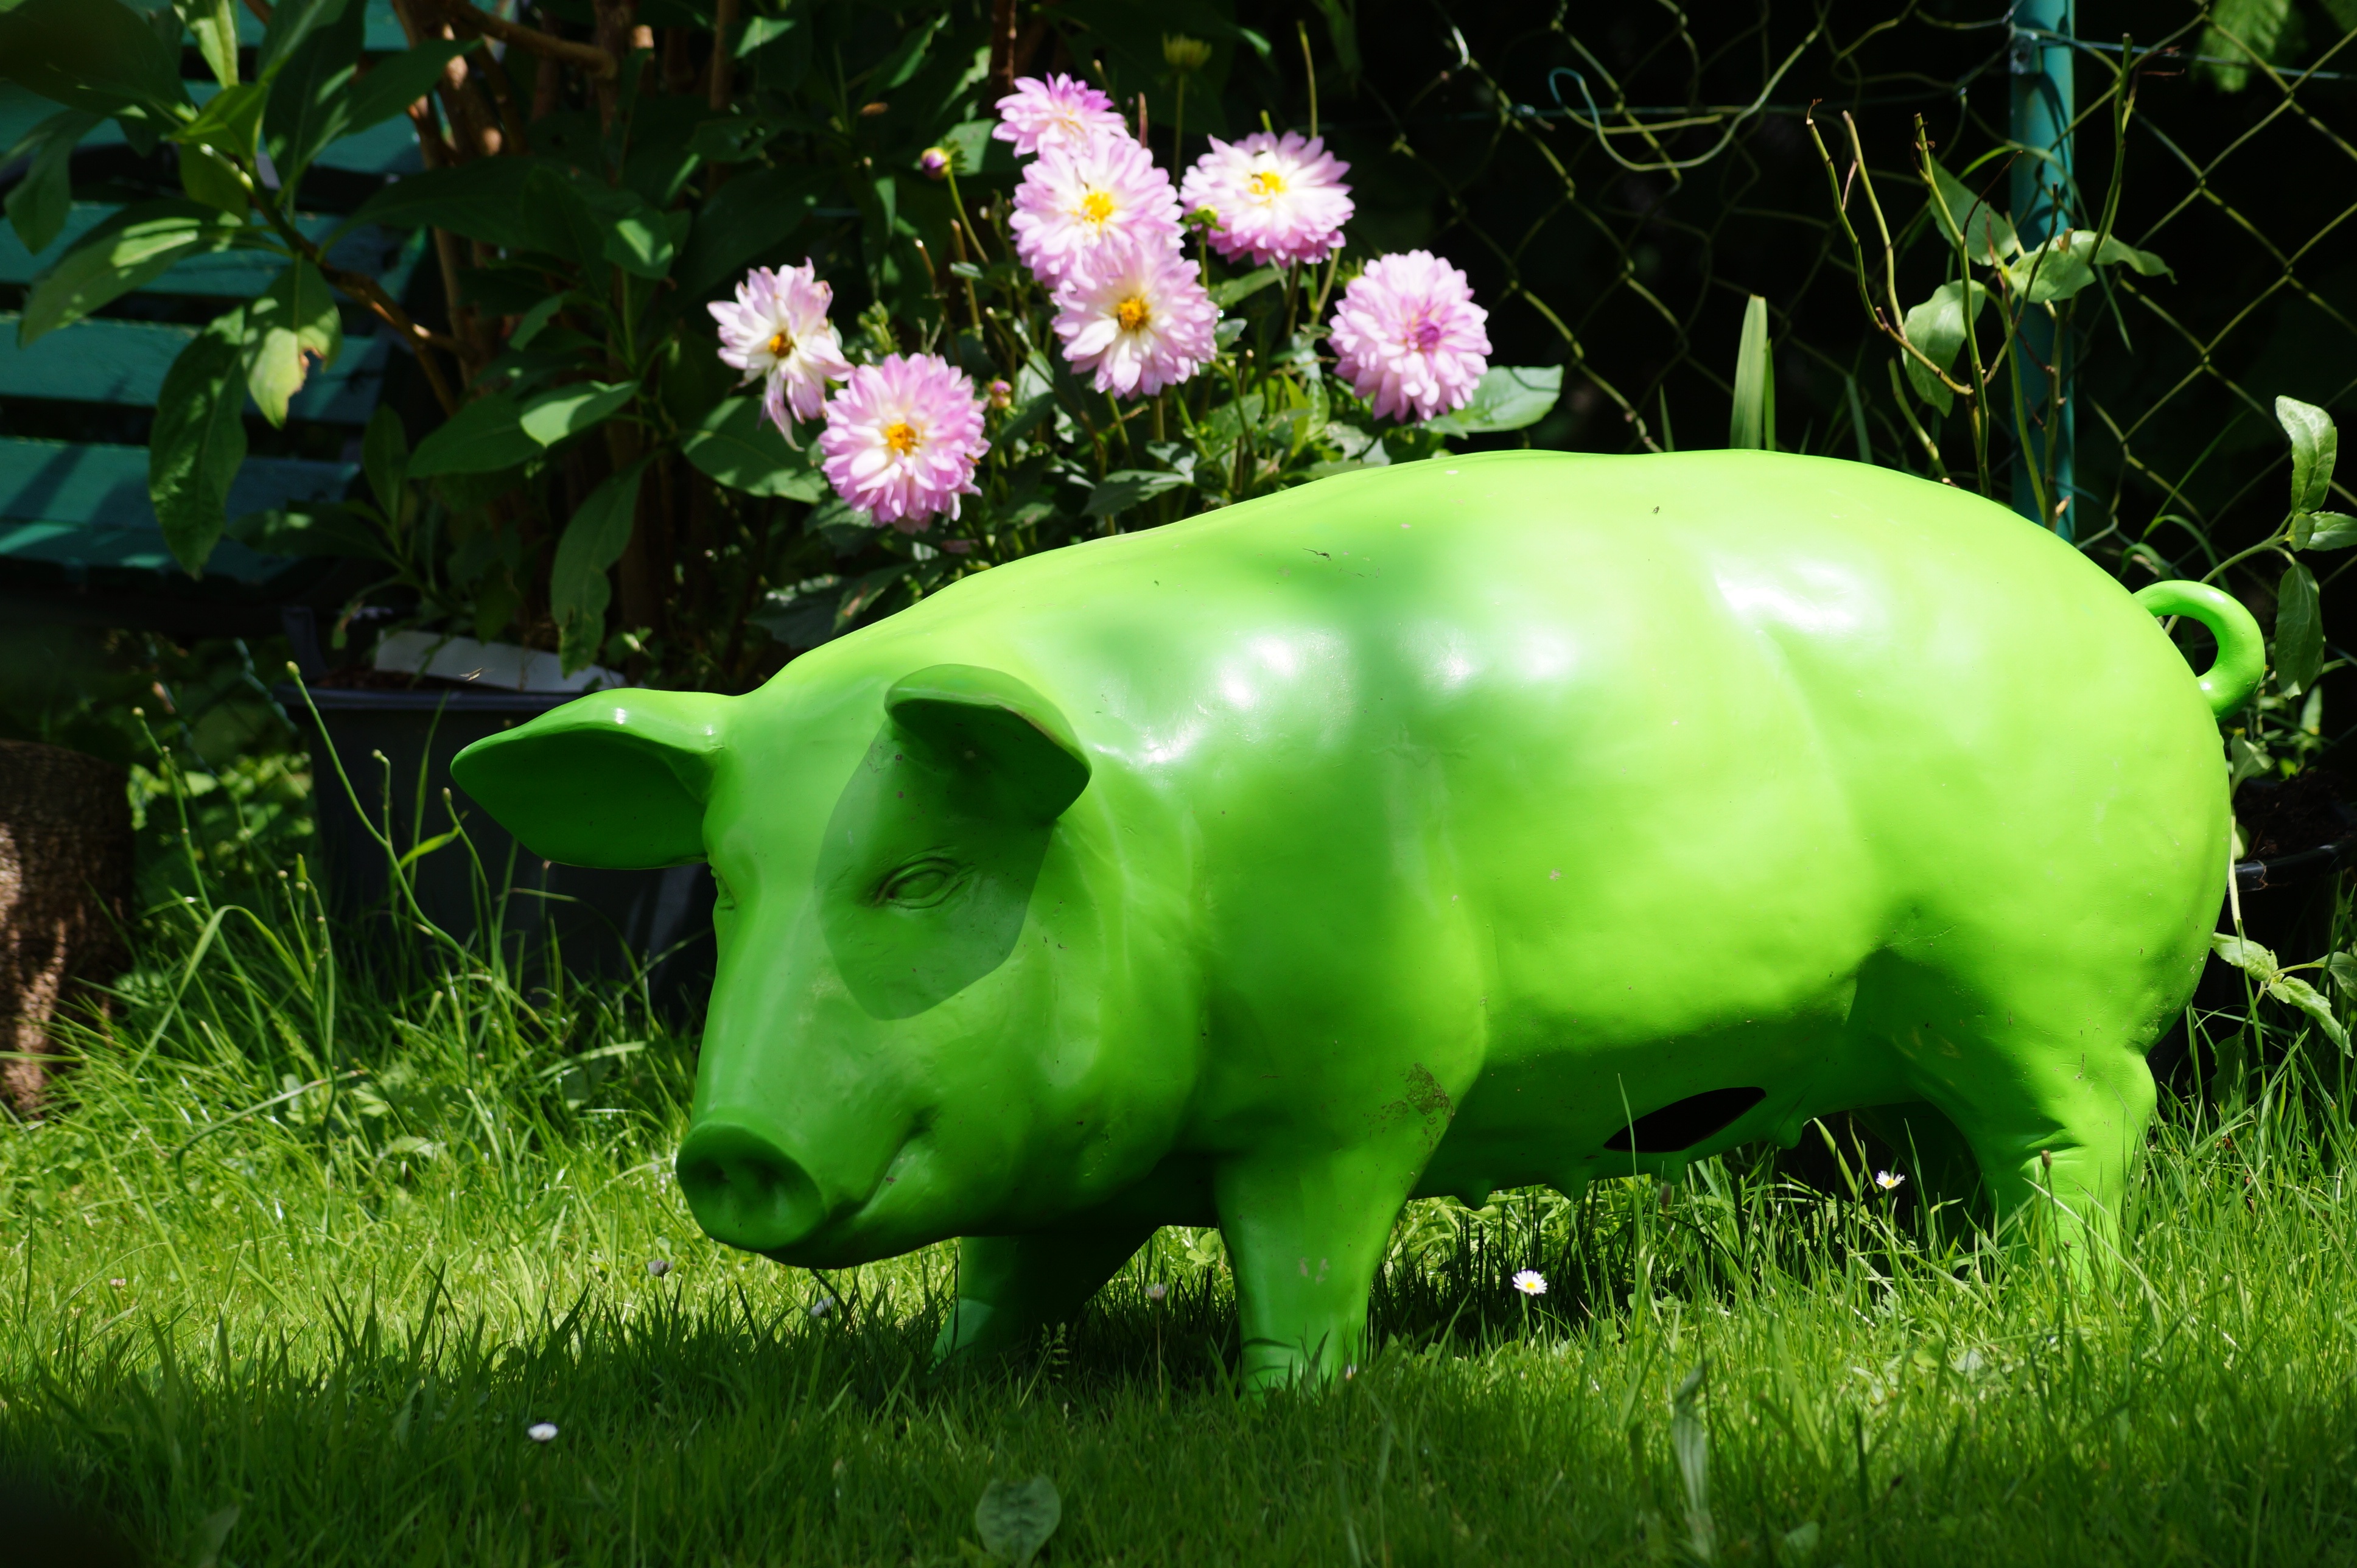
nature, grass, plant, lawn, meadow, flower, green, garden, flora, pig, cattle like mammal